FXP board

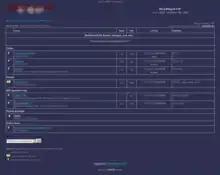
Typical 2000s FXP Board

servers or "pubstros". These forums are used to provide access to servers usually containing warez. FXP boards generally differ from other forums by having a very selective membership, typically opening public registration for a limited time and then closing until further notice.